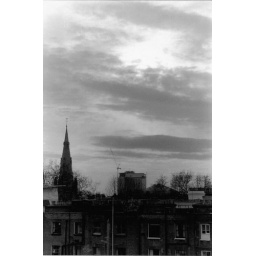
This was the view from my bedroom window from my flat in London, England.